Phase-comparison monopulse

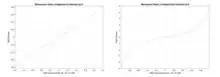
Mono-pulse ratio within 1 beamwidth of the main response axis

Before performing monopulse processing, a system must first detect a target, which it does as normal using the sum channel. All of the typical measurements that a non-monopulse system make are done using the sum channel, e.g., range, Doppler, and angle. However, the angle measurement is limited in that the target could be anywhere within the beam width of the sum beam, and therefore the system can only assume that the beam pointing direction is the same as the actual target angle. In reality, of course, the actual target angle and the beam steered angle will differ.